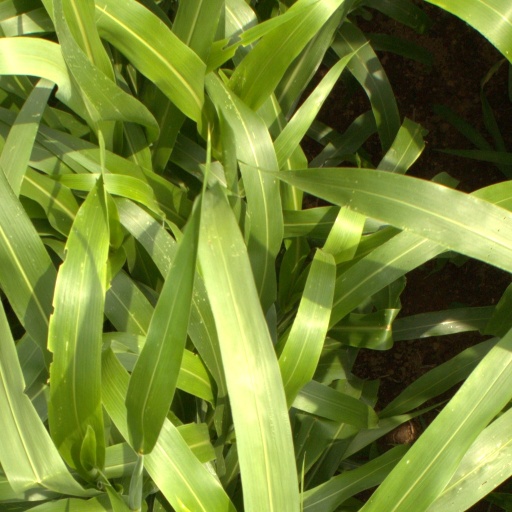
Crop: sorghum